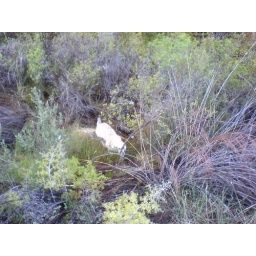
Dogs in the icy river in the mountains